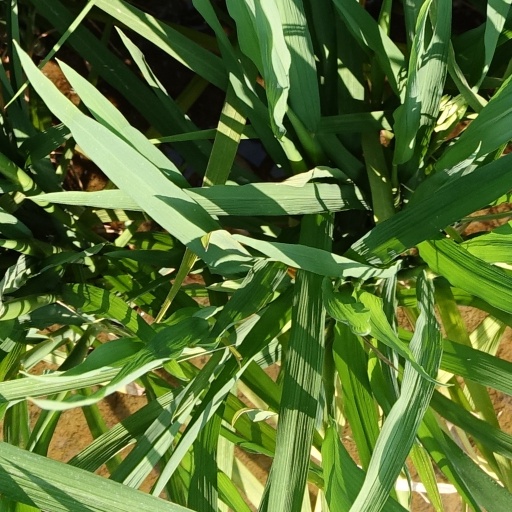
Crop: rice